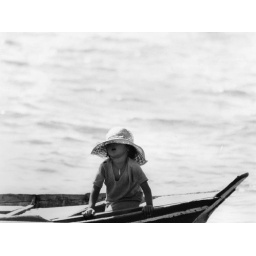
This little girl was in a boat with her mother, either fishing or waiting for the tourists.